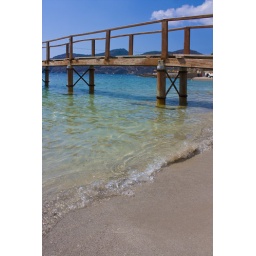
bridge over the ocean on a beach in majorca